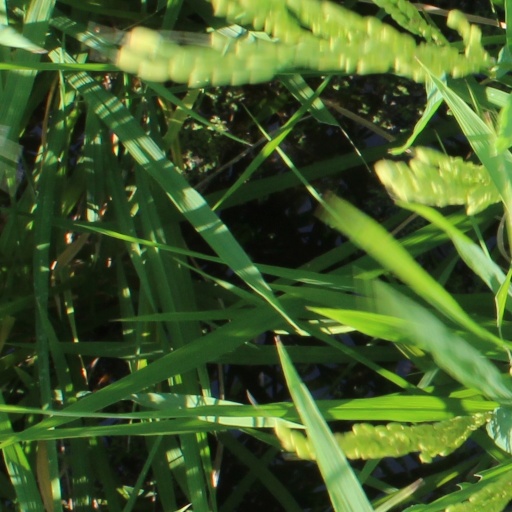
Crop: rice